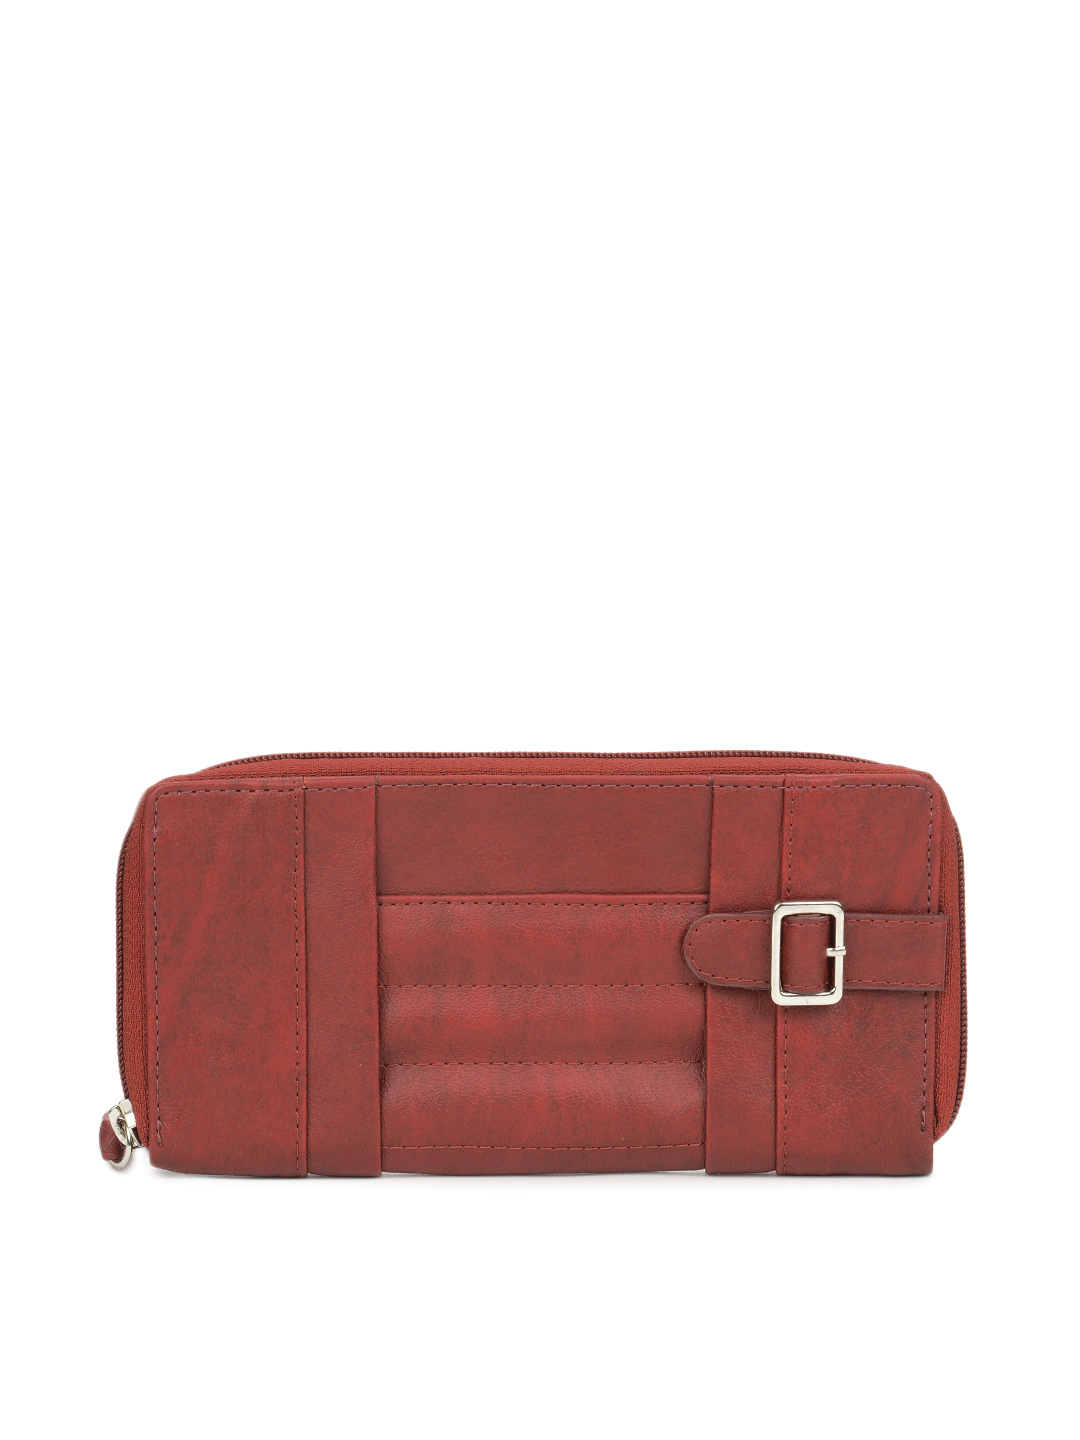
Baggit Women Red Wallet
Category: Accessories / Wallets / Wallets
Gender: Women
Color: Red
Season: Summer 2012
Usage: Casual